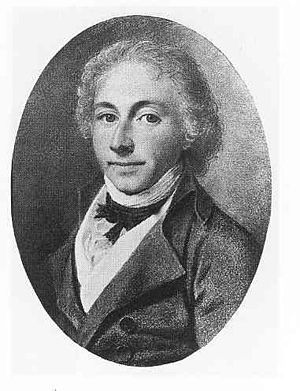
Frantz Hohlenberg
Frantz Christopher Henrik Hohlenberg var en dansk officer og skibskonstruktør, far til Hagen Hohlenberg.